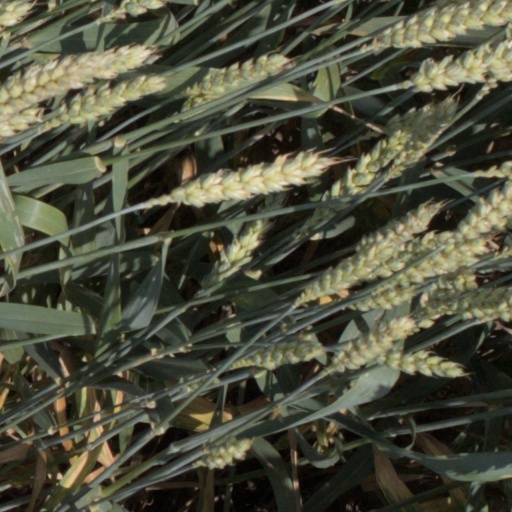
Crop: wheat